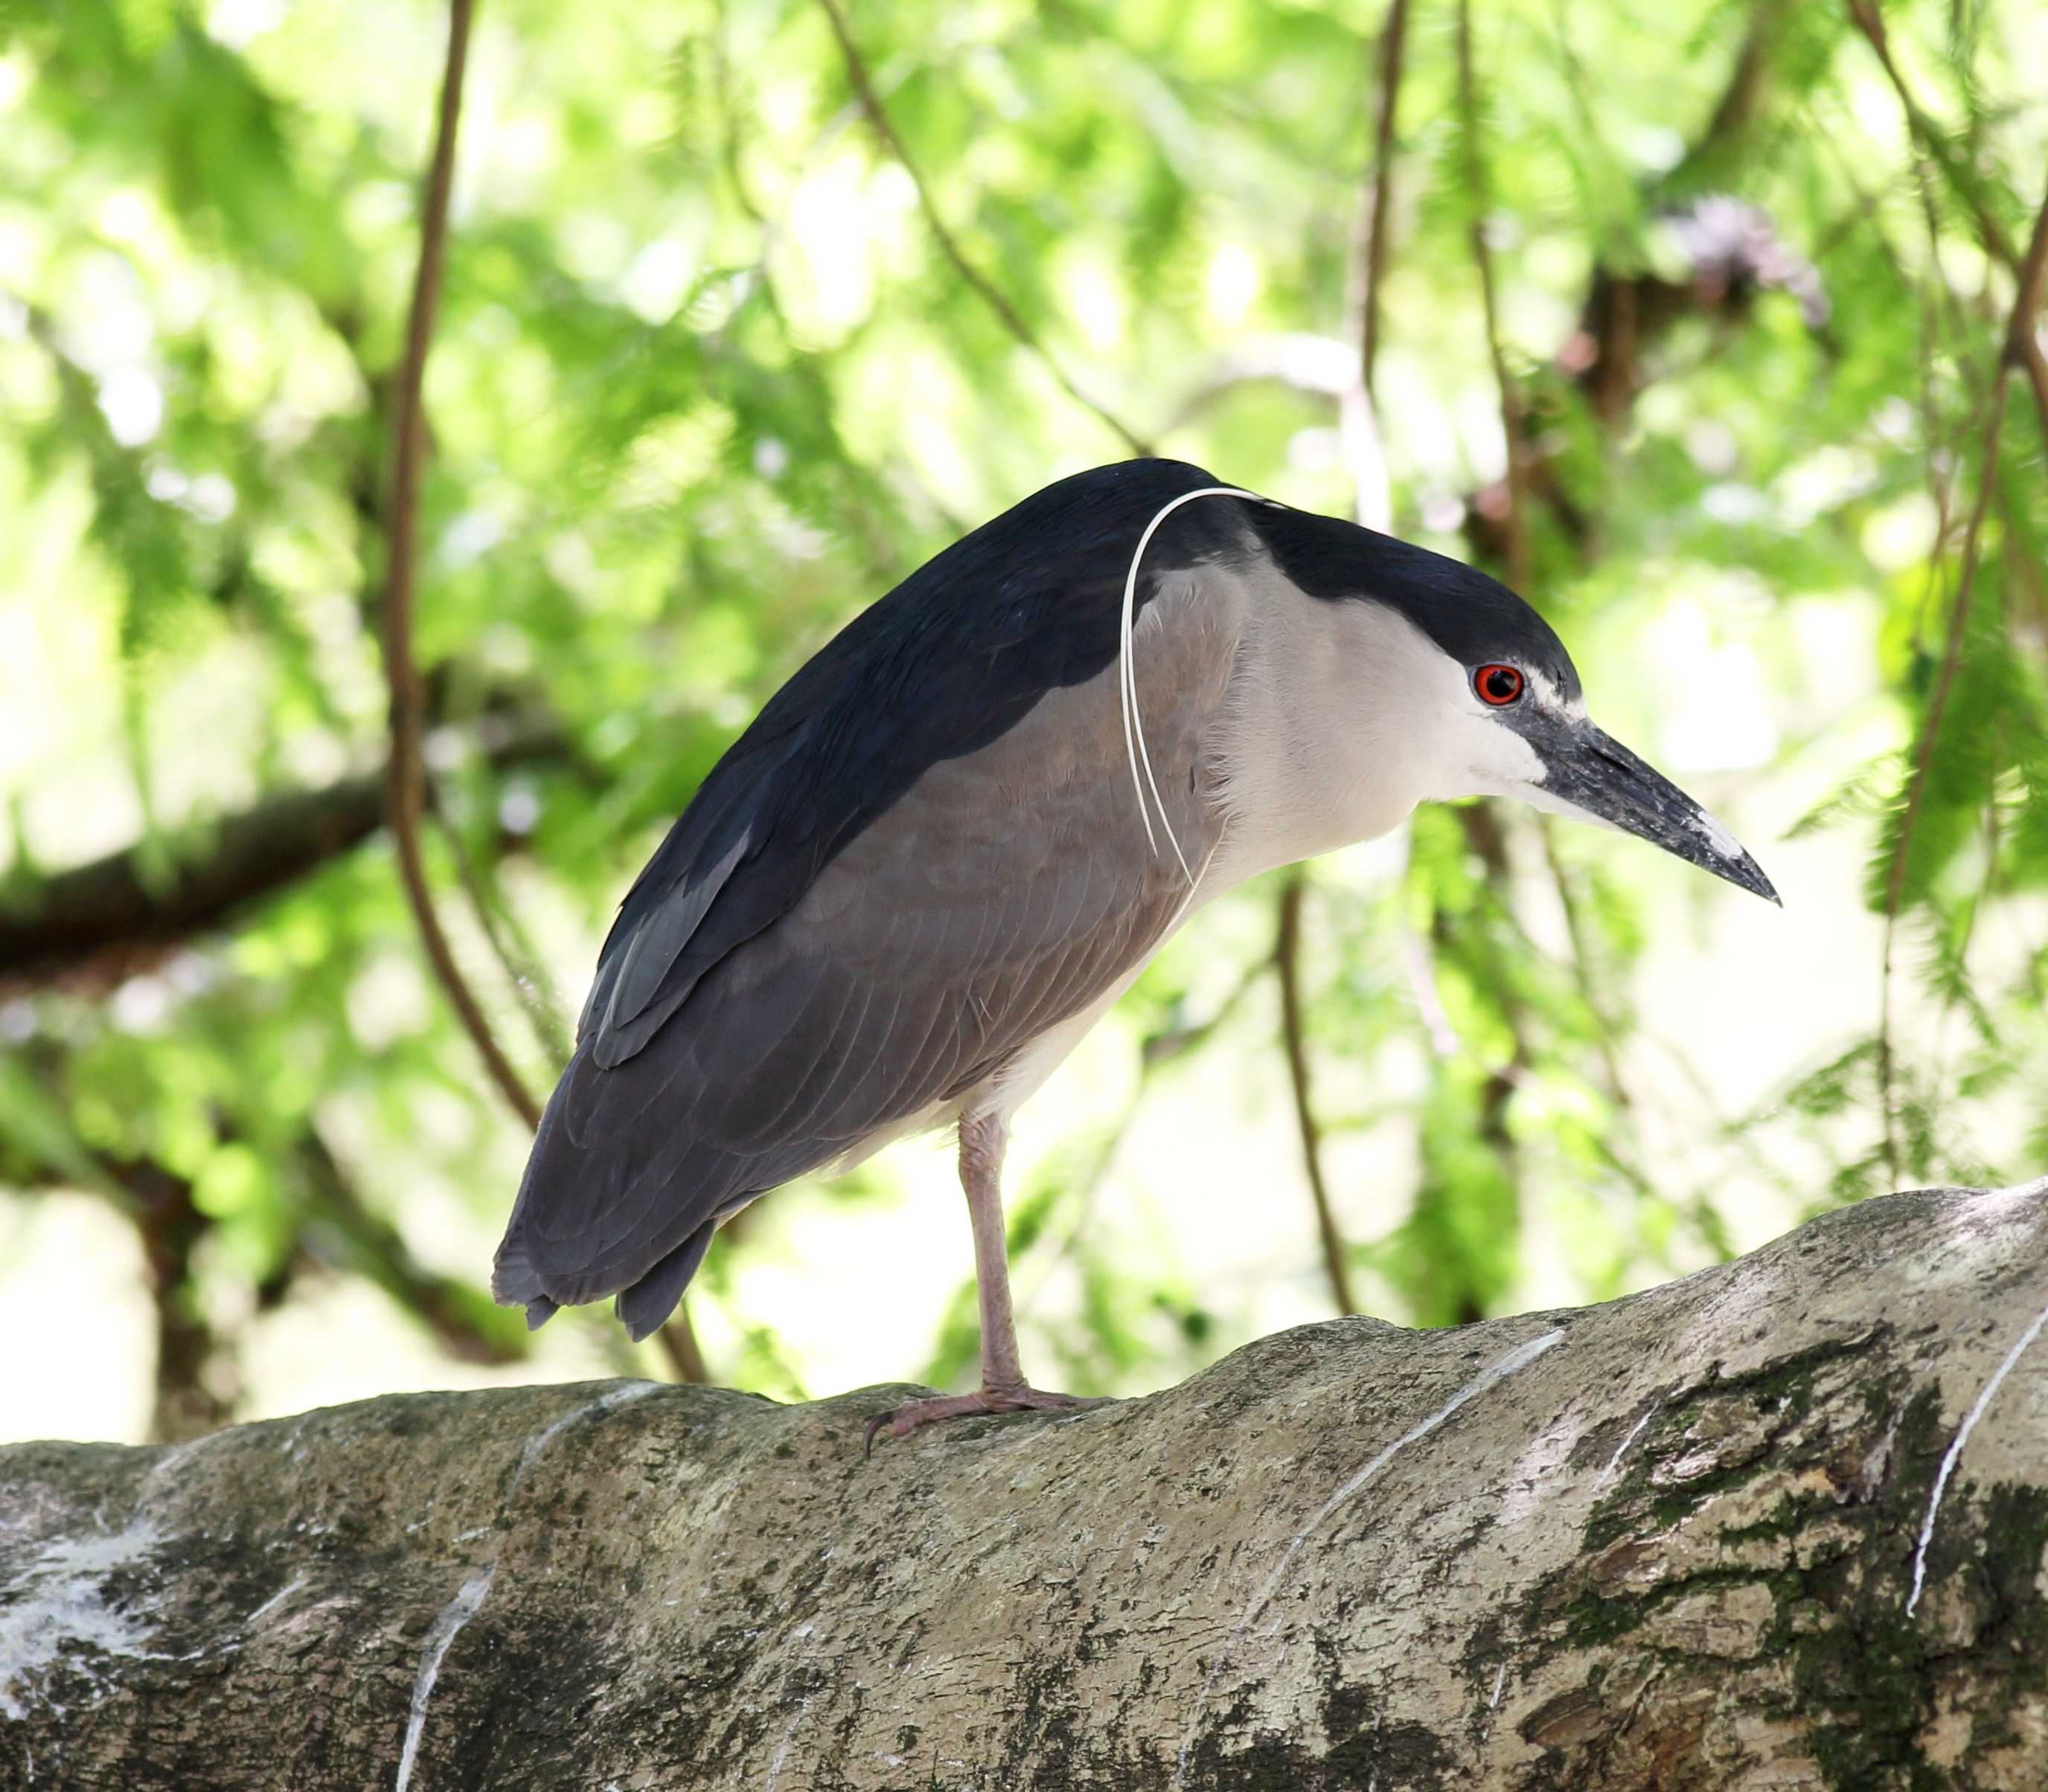
bird, wing, wildlife, wild, beak, fauna, vertebrate, heron, fish eater, on the branch, of profile, soc sleeper, perching bird